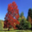
Label: maple_tree